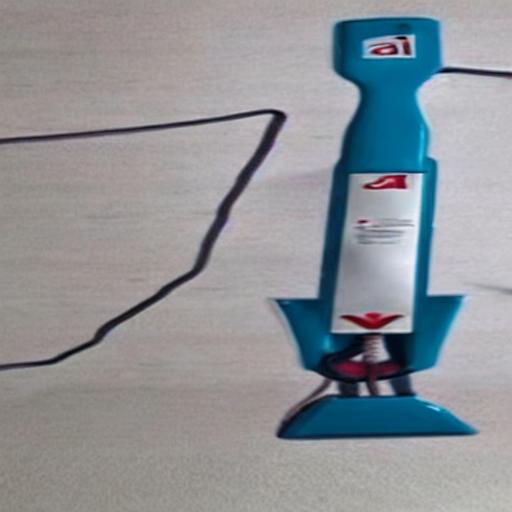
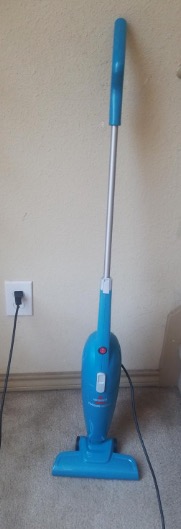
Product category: items_vacuum
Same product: no